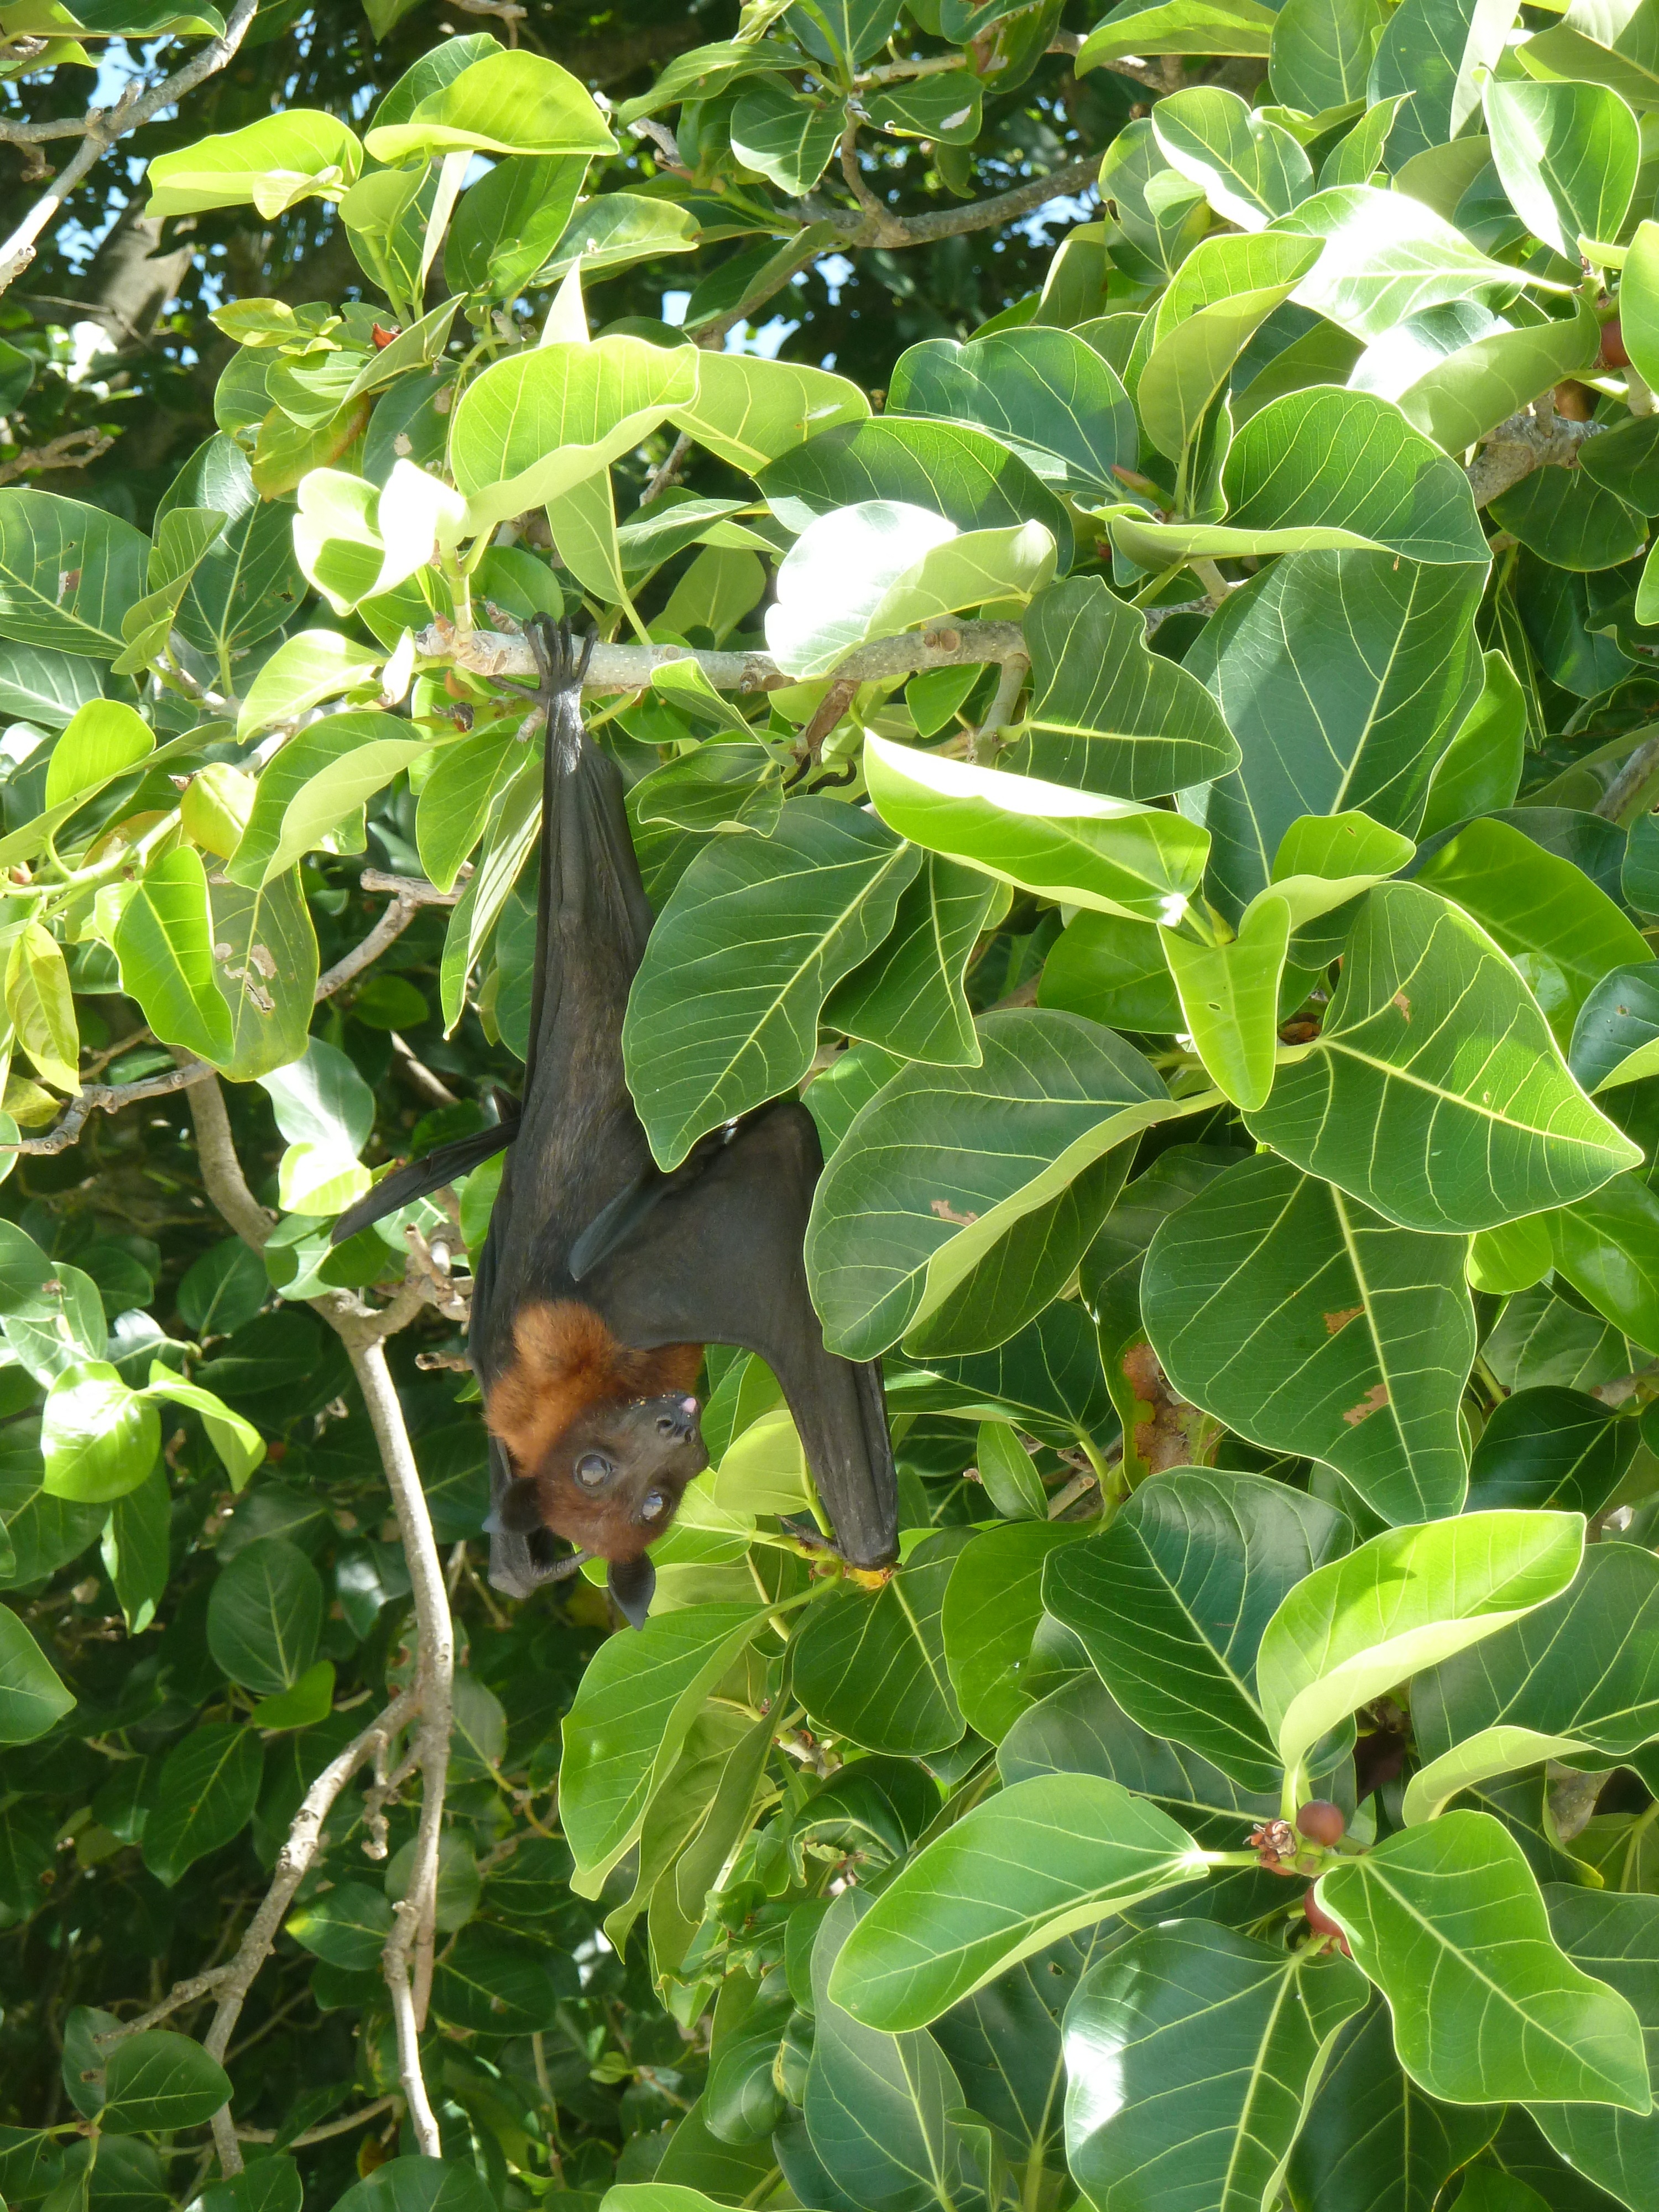
tree, branch, plant, fruit, leaf, flower, animal, jungle, produce, rest, shrub, rainforest, exotic, depend, flowering plant, flying dog, land plant, species of mammal, kalong, pteropus vampyrus, kalong flying fox, aethalops